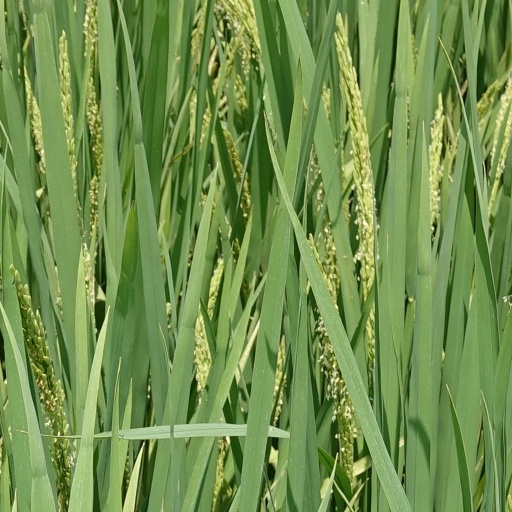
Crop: rice